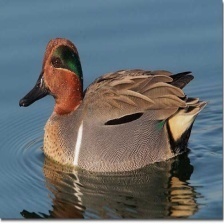
Species: TEAL DUCK
Scientific name: ANAS CRECCA
ImageNet parent category: drake